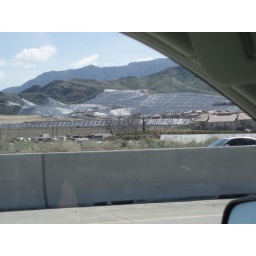
A view of mountains with some sort of reflective plastic of CA-14 in Santa Clarita.